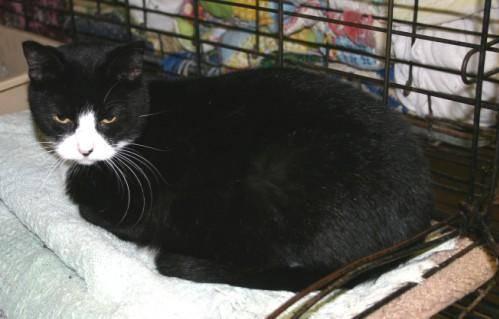
cat